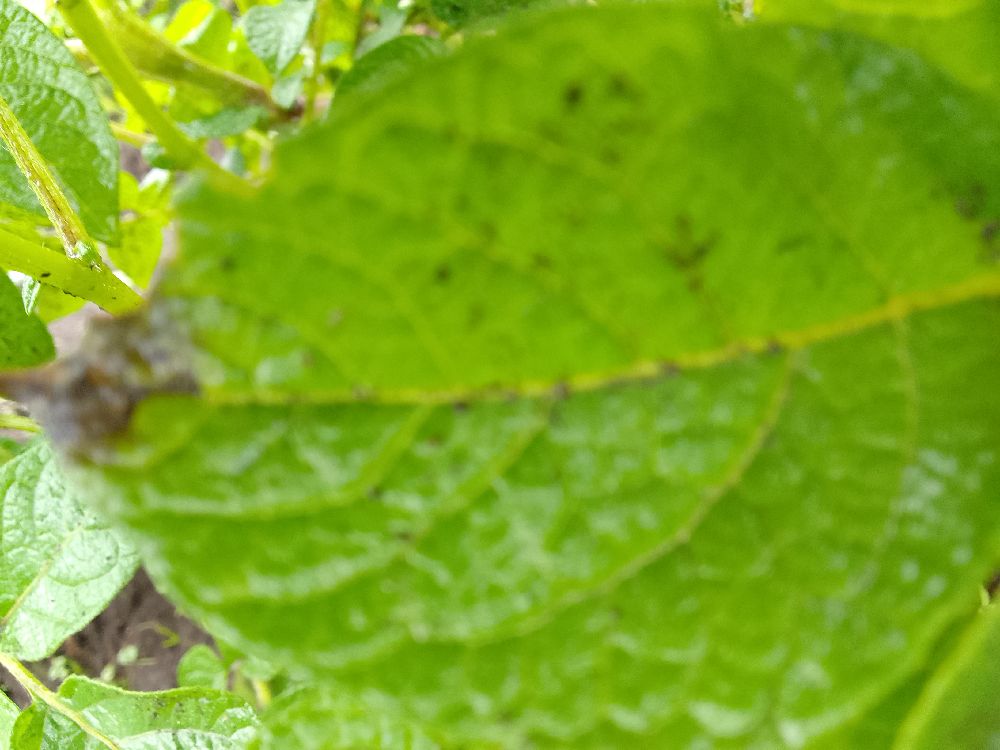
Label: Late blight